Chichester railway station

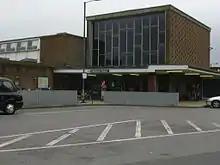
Station entrance

The station opened in 1846 and, by the 1920s, it was listed in the top ten most prestigious Southern Railway stations due to royal use for Goodwood Racecourse race days. By the 1950s, the station had become dilapidated and was demolished and replaced with the modern station, which re-opened in 1961.